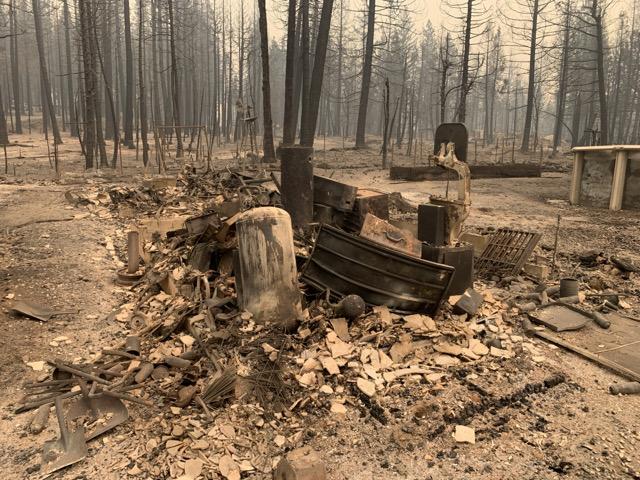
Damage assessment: destroyed